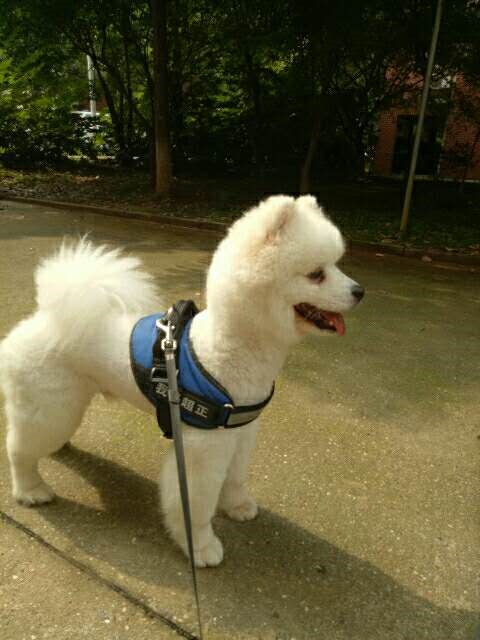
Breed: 253-n000107-Japanese_Spitzes